Fort Sumter

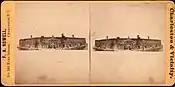
Fort Sumter was photographed in 1861 when it was still intact.

Early in the nineteenth century, South Carolina had owned multiple forts, namely Fort Moultrie, Castle Pinckney, and Fort Johnson, but ceded them, along with sites for the future erection of forts, to the United States in 1805. The forts were of questionable military value and costly to maintain, so when asked to cede them, the state complied. This was not the last time that South Carolina would cede forts to the United States; on December 17, 1836, South Carolina officially ceded all "right, title and, claim" to the site of Fort Sumter to the United States.